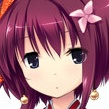
Portrait style: Anime Portrait